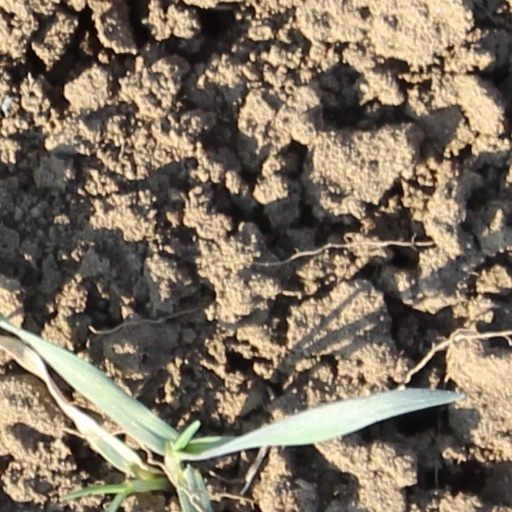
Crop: wheat